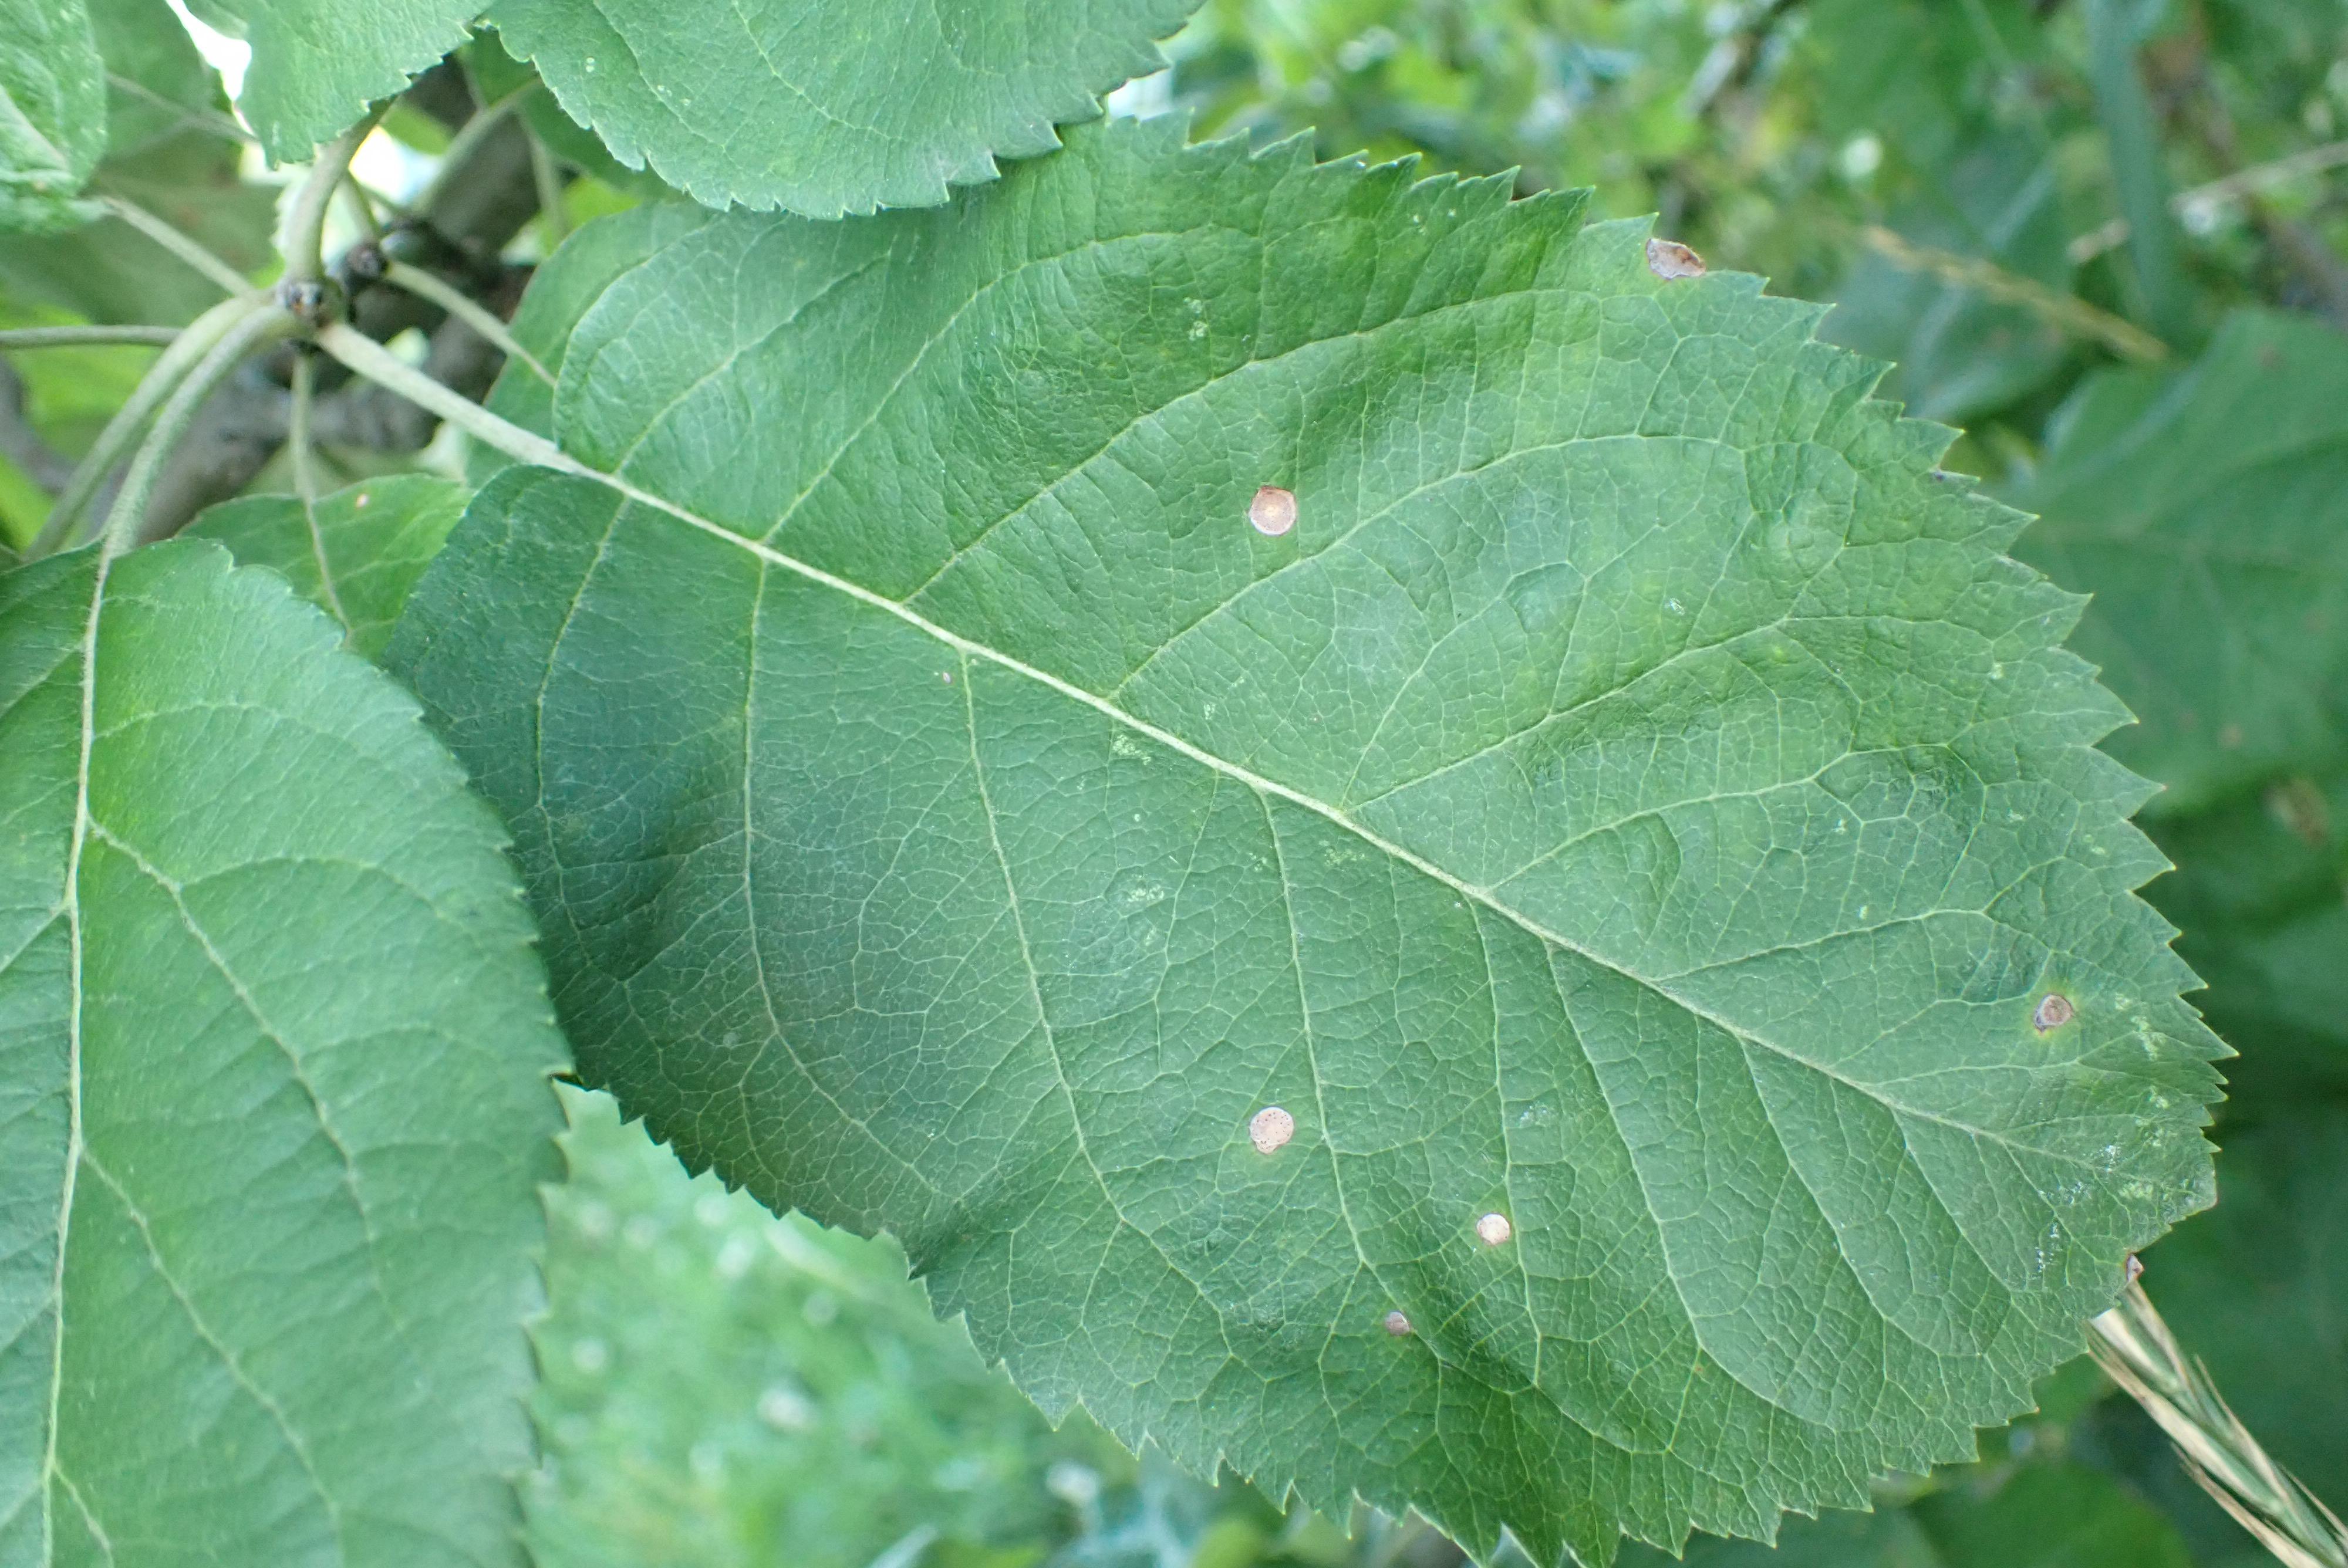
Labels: frog_eye_leaf_spot